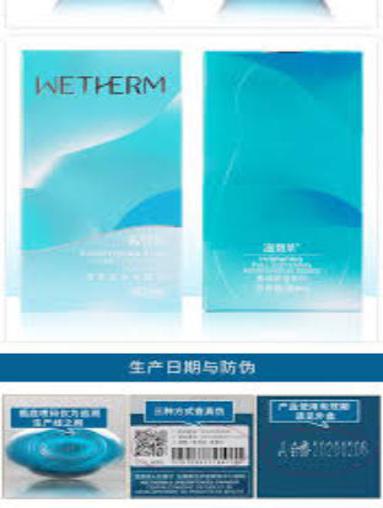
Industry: Necessities